Ingegerd Olofsdotter

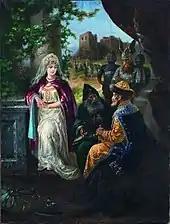
"Yaroslav the Wise and Swedish princess Ingigerd", fantasy portrait by Aleksei Trankovsky, late 19th century

Ingegerd initiated the building of the Saint Sophia's Cathedral in Kiev (foundation laid in 1037). She also initiated the construction of Cathedral of St. Sophia in Novgorod (built between 1045 and 1050). Ingegerd was later declared a saint under the name of St. Anna in Novgorod and Kiev. The reason for her sainthood was that she initiated the building of both cathedrals in Kiev and in Novgorod together with many other good deeds.